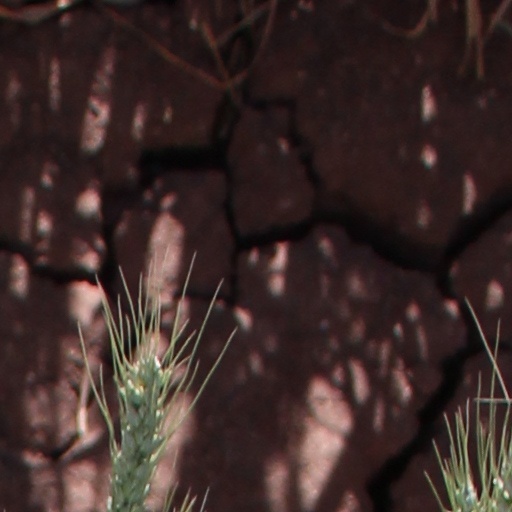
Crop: wheat